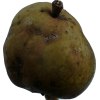
Label: pear